Clarissa Garotinho

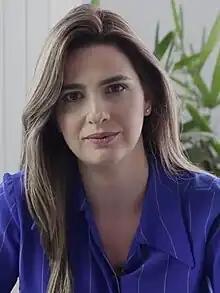
Garotinho in 2022

Clarissa Barros Assed Matheus de Oliveira (born 2 July 1982) more commonly known as Clarissa Garotinho is a Brazilian politician and journalist. She has spent her political career representing Rio de Janeiro, having served as state representative since 2015.